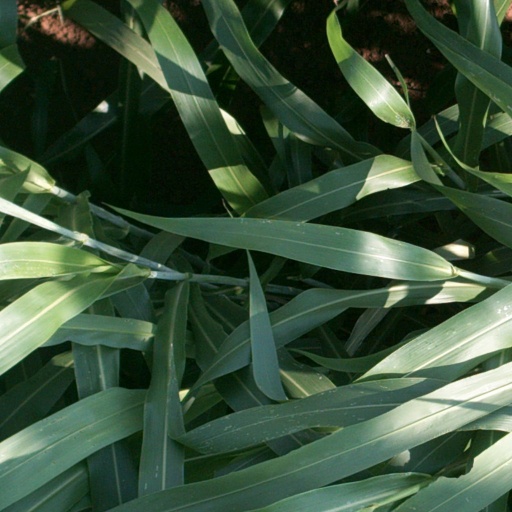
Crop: sorghum